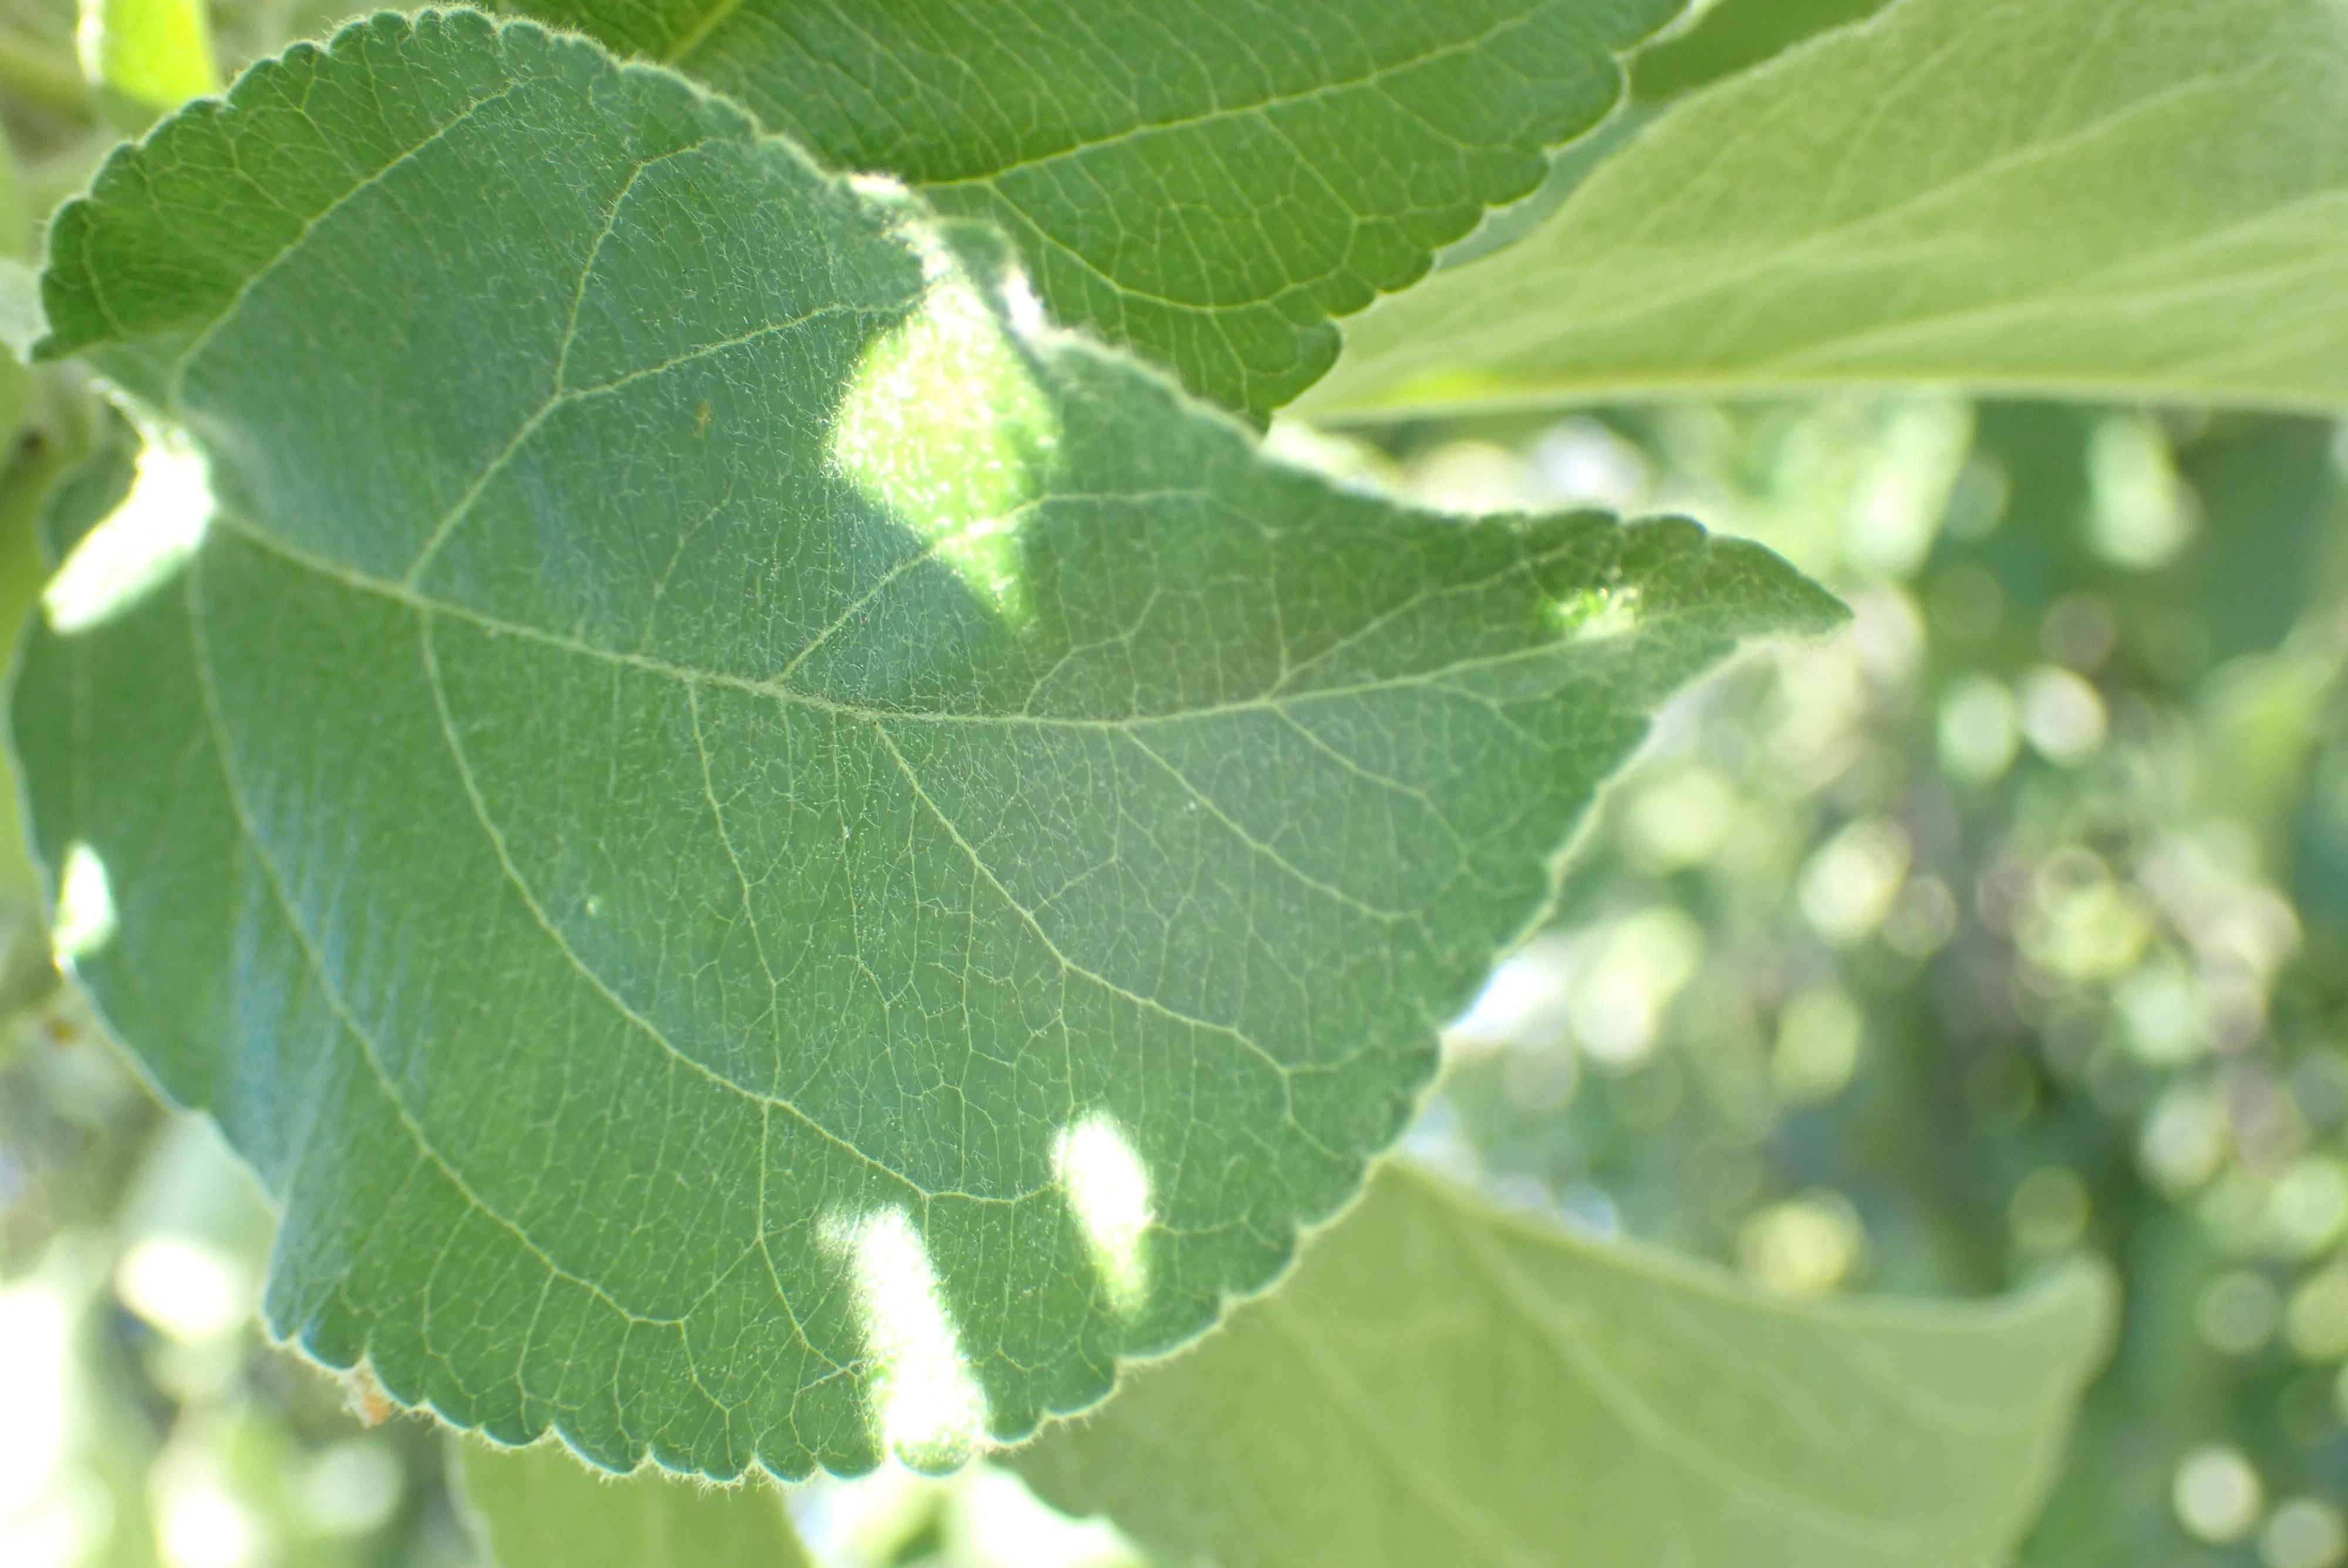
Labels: healthy